Lady Carrington Drive

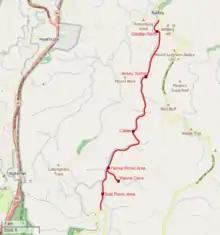
Map of Lady Carrington Drive, highlighted in red, and surrounds. "(Click to enlarge)"

Originally named Lady Carrington Road, the trail took three years to build, starting in 1880 and completed in 1883, although it would not be opened to traffic until another three years later, in 1886. It was the first scenic route to be built through the Royal National Park, which was officially proclaimed by acting Premier of New South Wales John Robertson only the year earlier. The route was first used as a carriageway from Audley through to the southern precinct of the park, east of Waterfall, described as a "pleasure drive, through beautiful sylvan scenery".